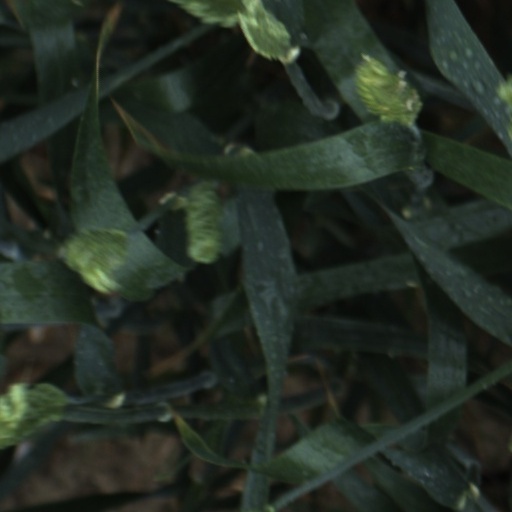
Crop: wheat